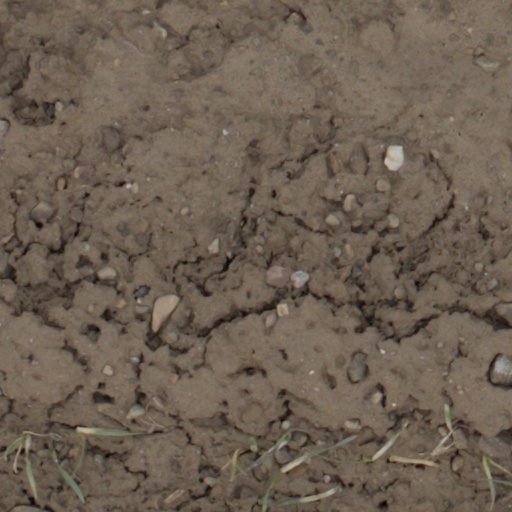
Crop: wheat